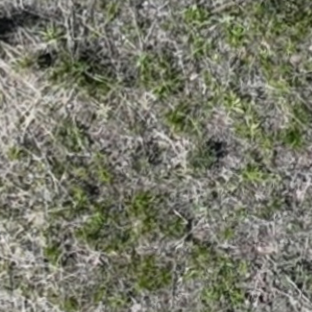
Month: may